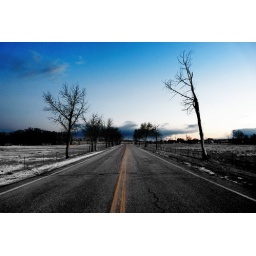
Colorado road near Wide field area, during Winter, just after sunset, twilight.